The finger

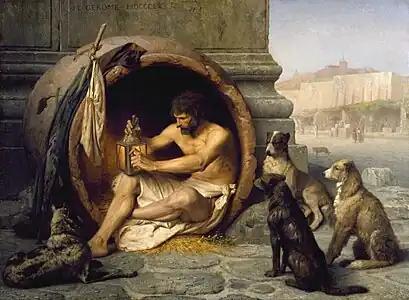
The Cynic philosopher Diogenes, pictured by Gérôme with the large jar in which he lived; when strangers at the inn were expressing their wish to catch sight of the great orator Demosthenes, Diogenes is said to have stuck out his middle finger and exclaimed "This, for you, is the demagogue of the Athenians."

The middle finger gesture was used in ancient times as a symbol of sexual intercourse, in a manner meant to degrade, intimidate, and threaten the individual receiving the gesture. It also represented the phallus, with the fingers next to the middle finger representing testicles; from its close association, the gesture may have assumed apotropaic potency. In the 1st-century Mediterranean world, extending the "finger" was one of many methods used to divert the ever-present threat of the evil eye.